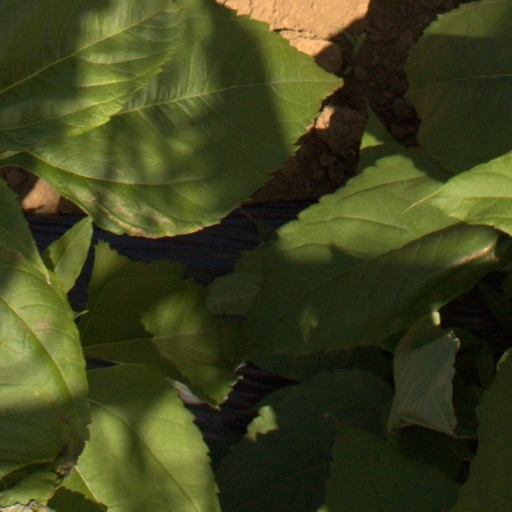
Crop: Jerusalem artichoke